Raymond Lafage

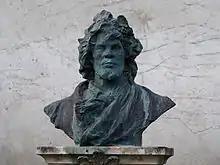
Bust of Raymond Lafage by Jan van der Brugge at Lisle-sur-Tarn.

Raymond Lafage (1656, Lisle-sur-Tarn – 1684, near Toulouse) was a Baroque French artist, notable for his mythological prints and drawings.